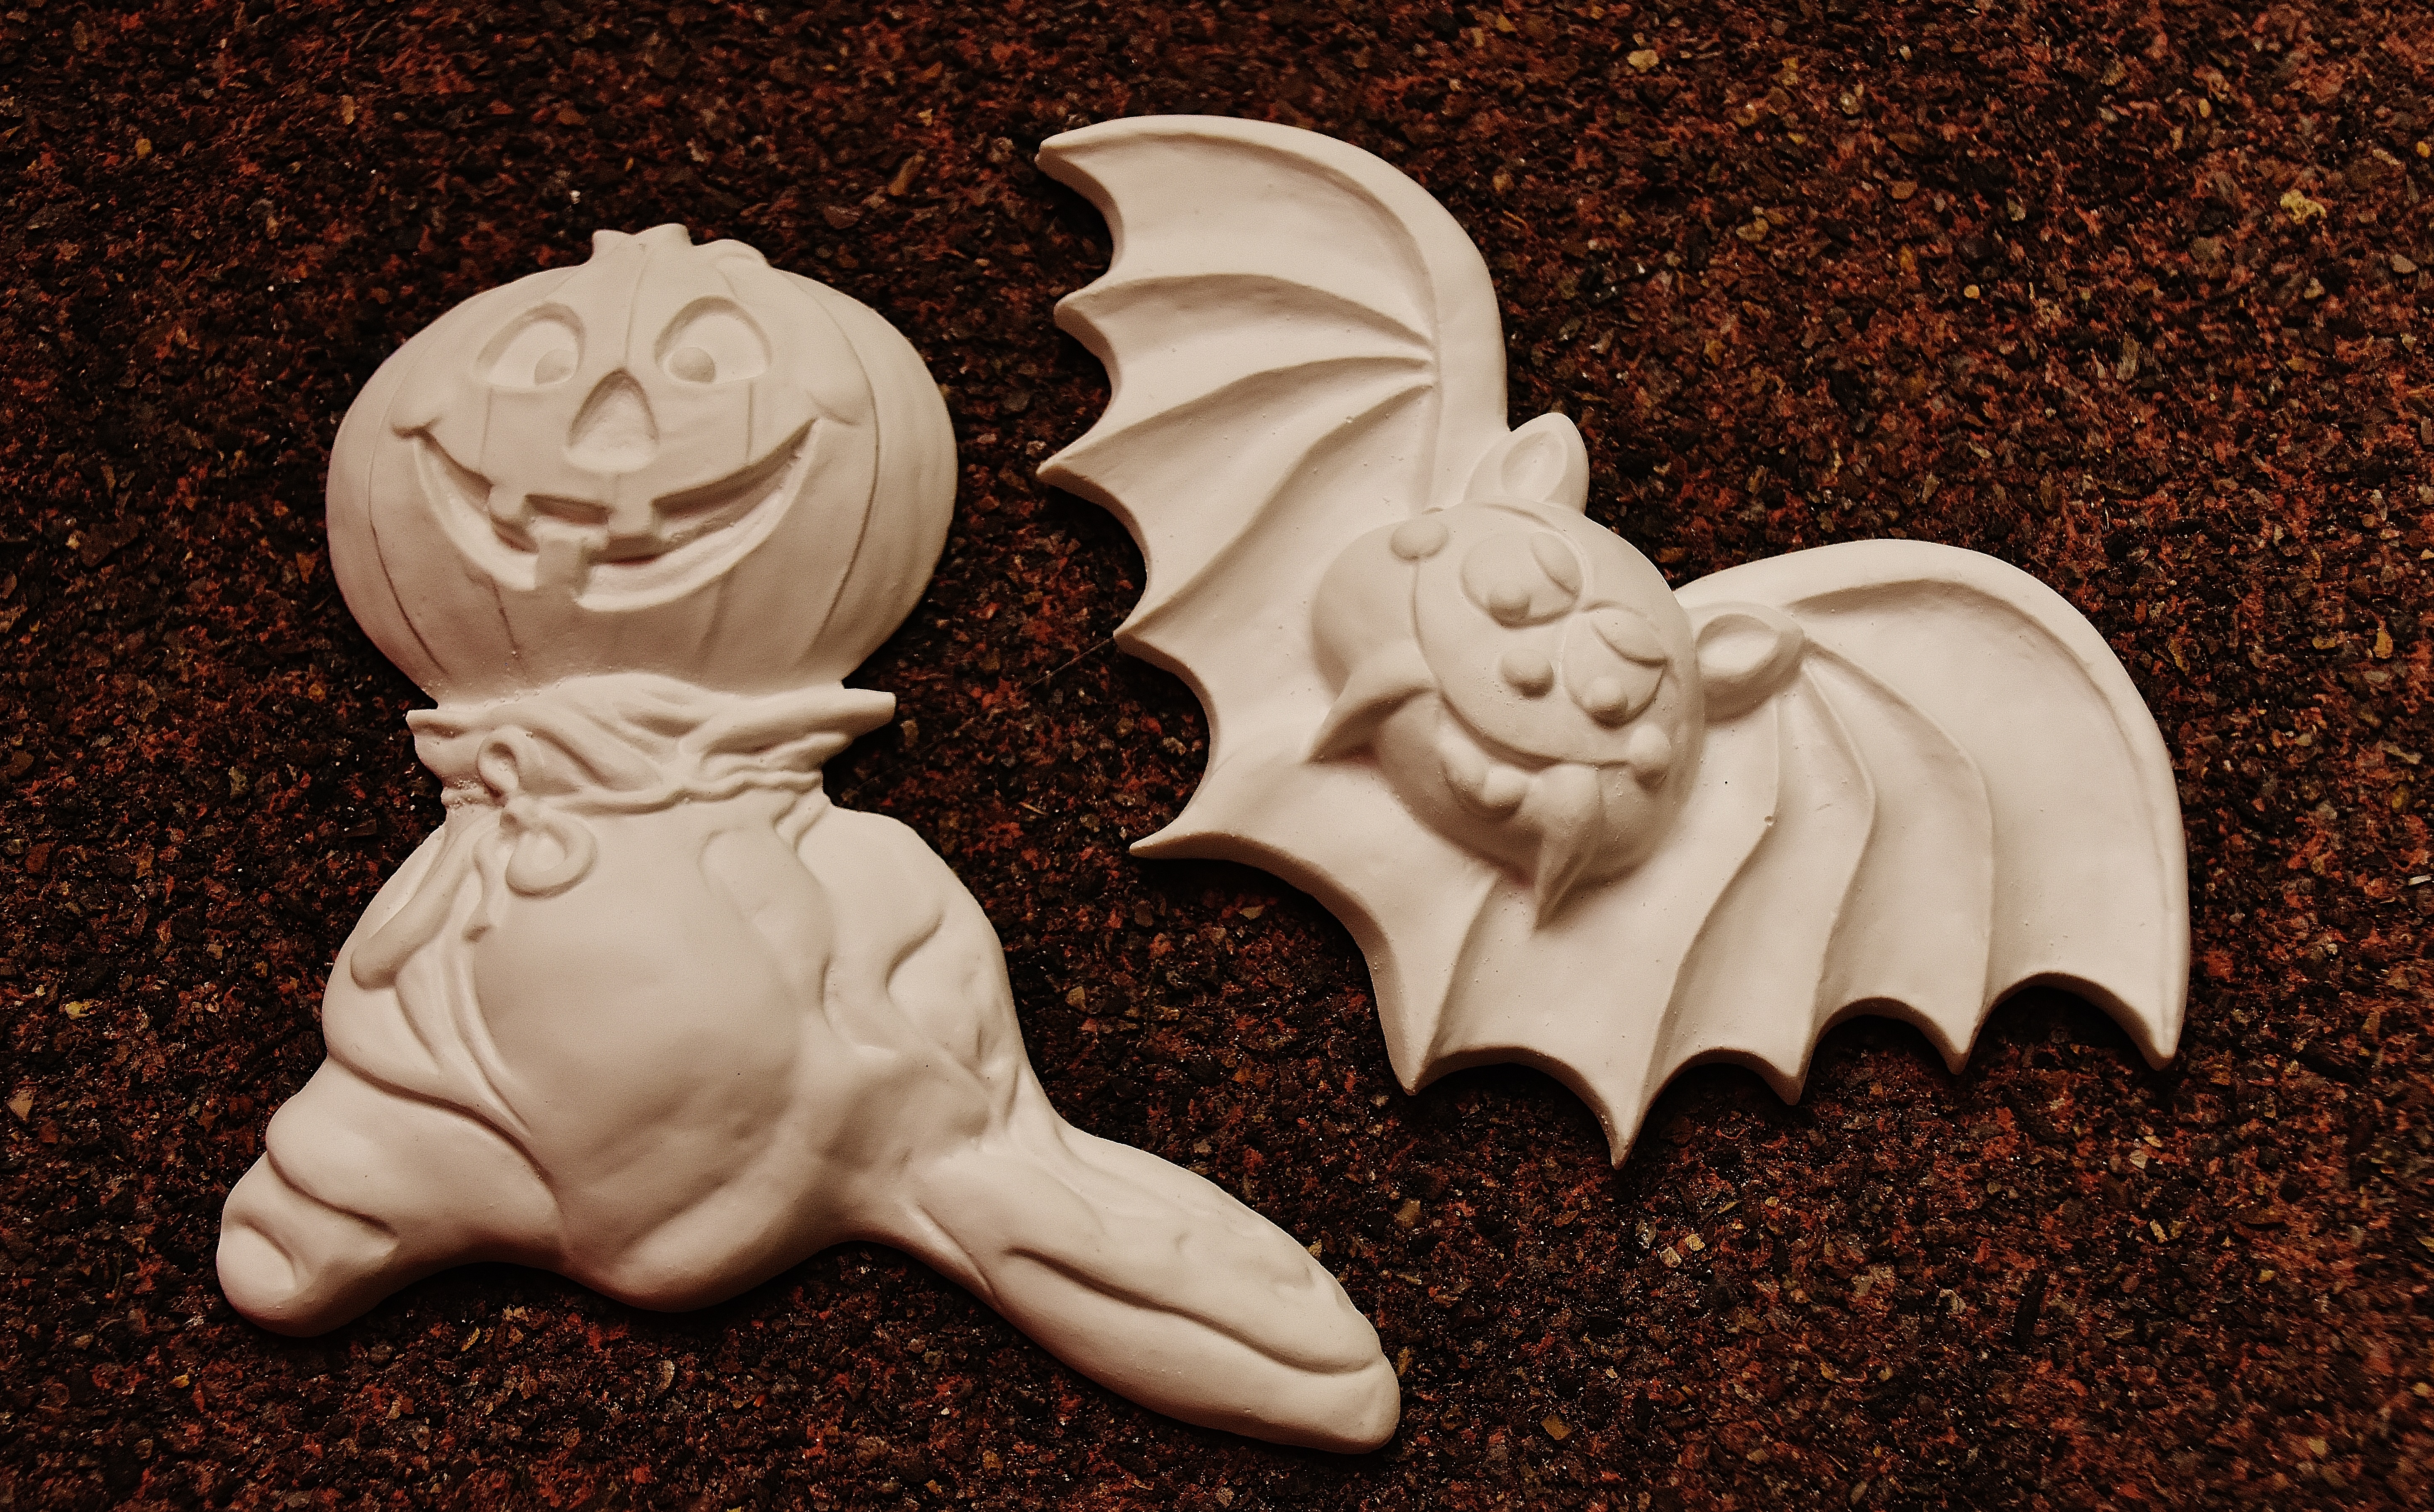
white, cute, statue, food, autumn, pumpkin, halloween, dessert, fig, blank, sculpture, art, illustration, ghost, carving, spirit, bat, october, cast, happy halloween, hand labor, gypsum, unpainted, self made, fictional character